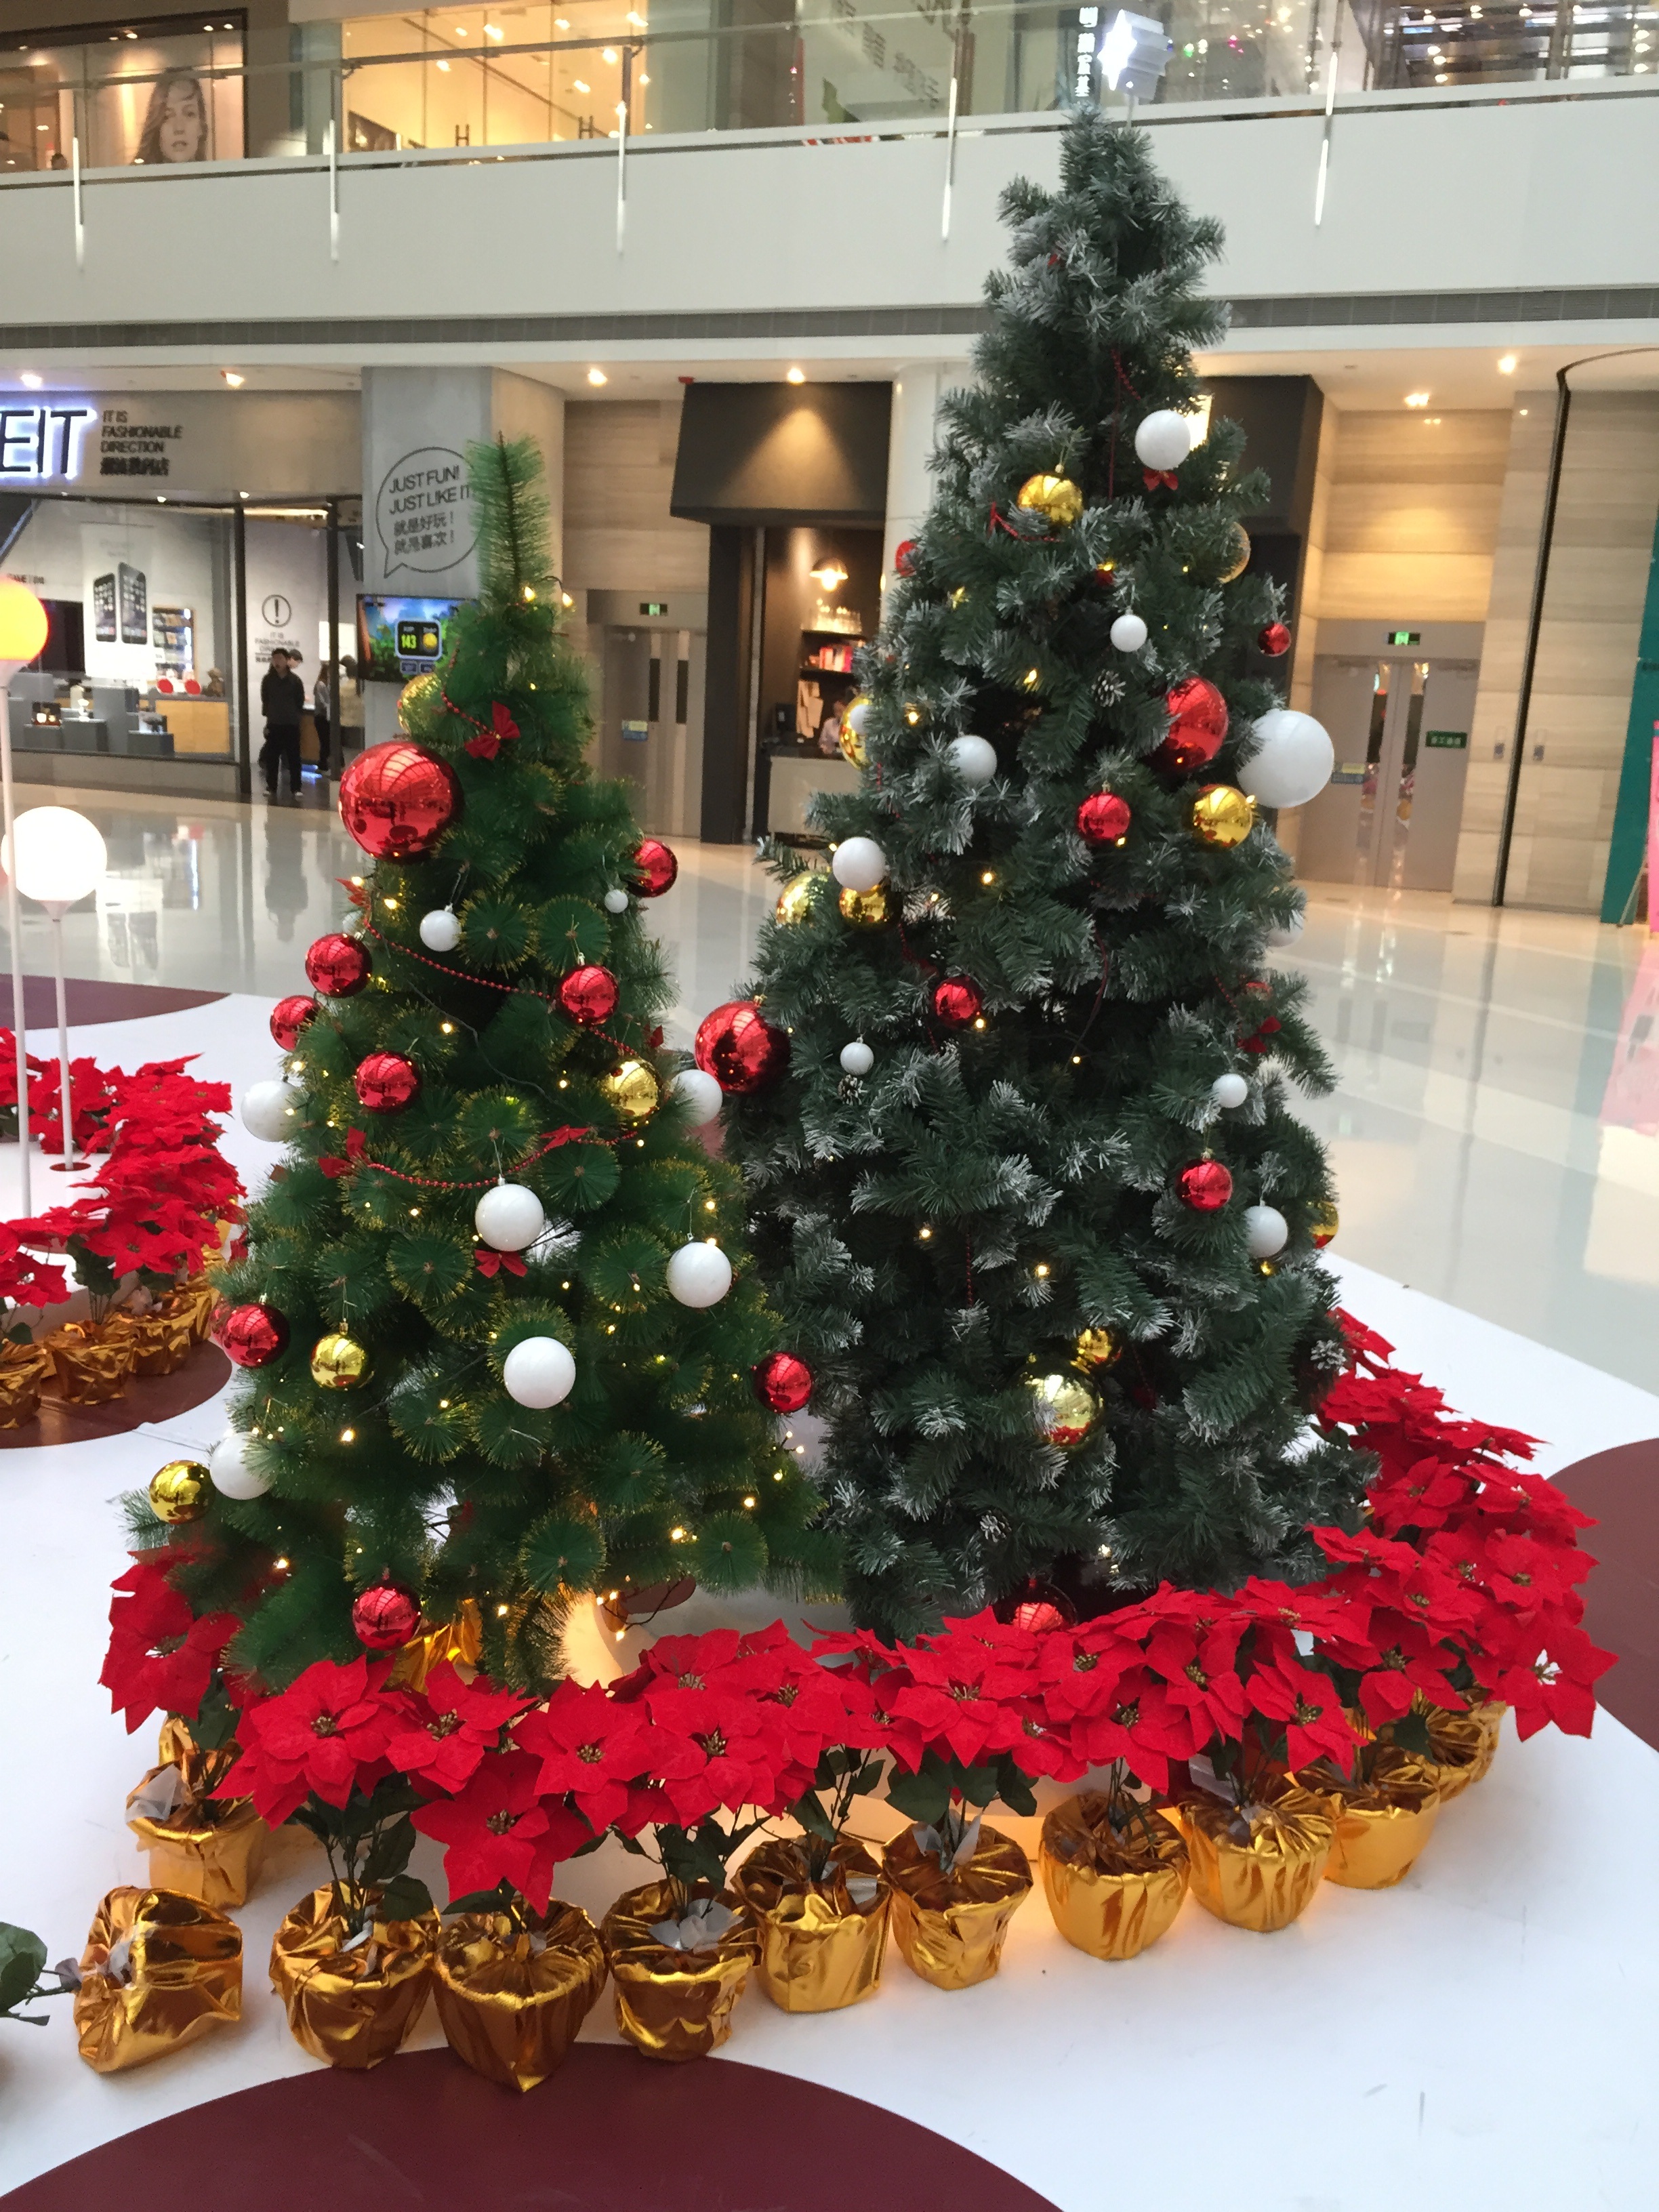
tree, plant, flower, plaza, shopping, christmas, decor, christmas tree, christmas decoration, commercial, christmas eve, christmas ornaments, the mall